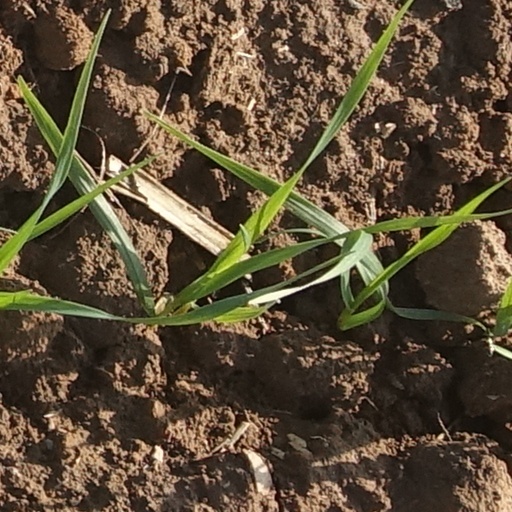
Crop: wheat